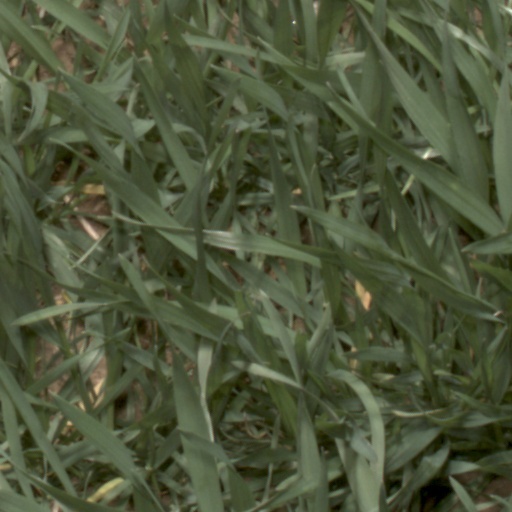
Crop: wheat